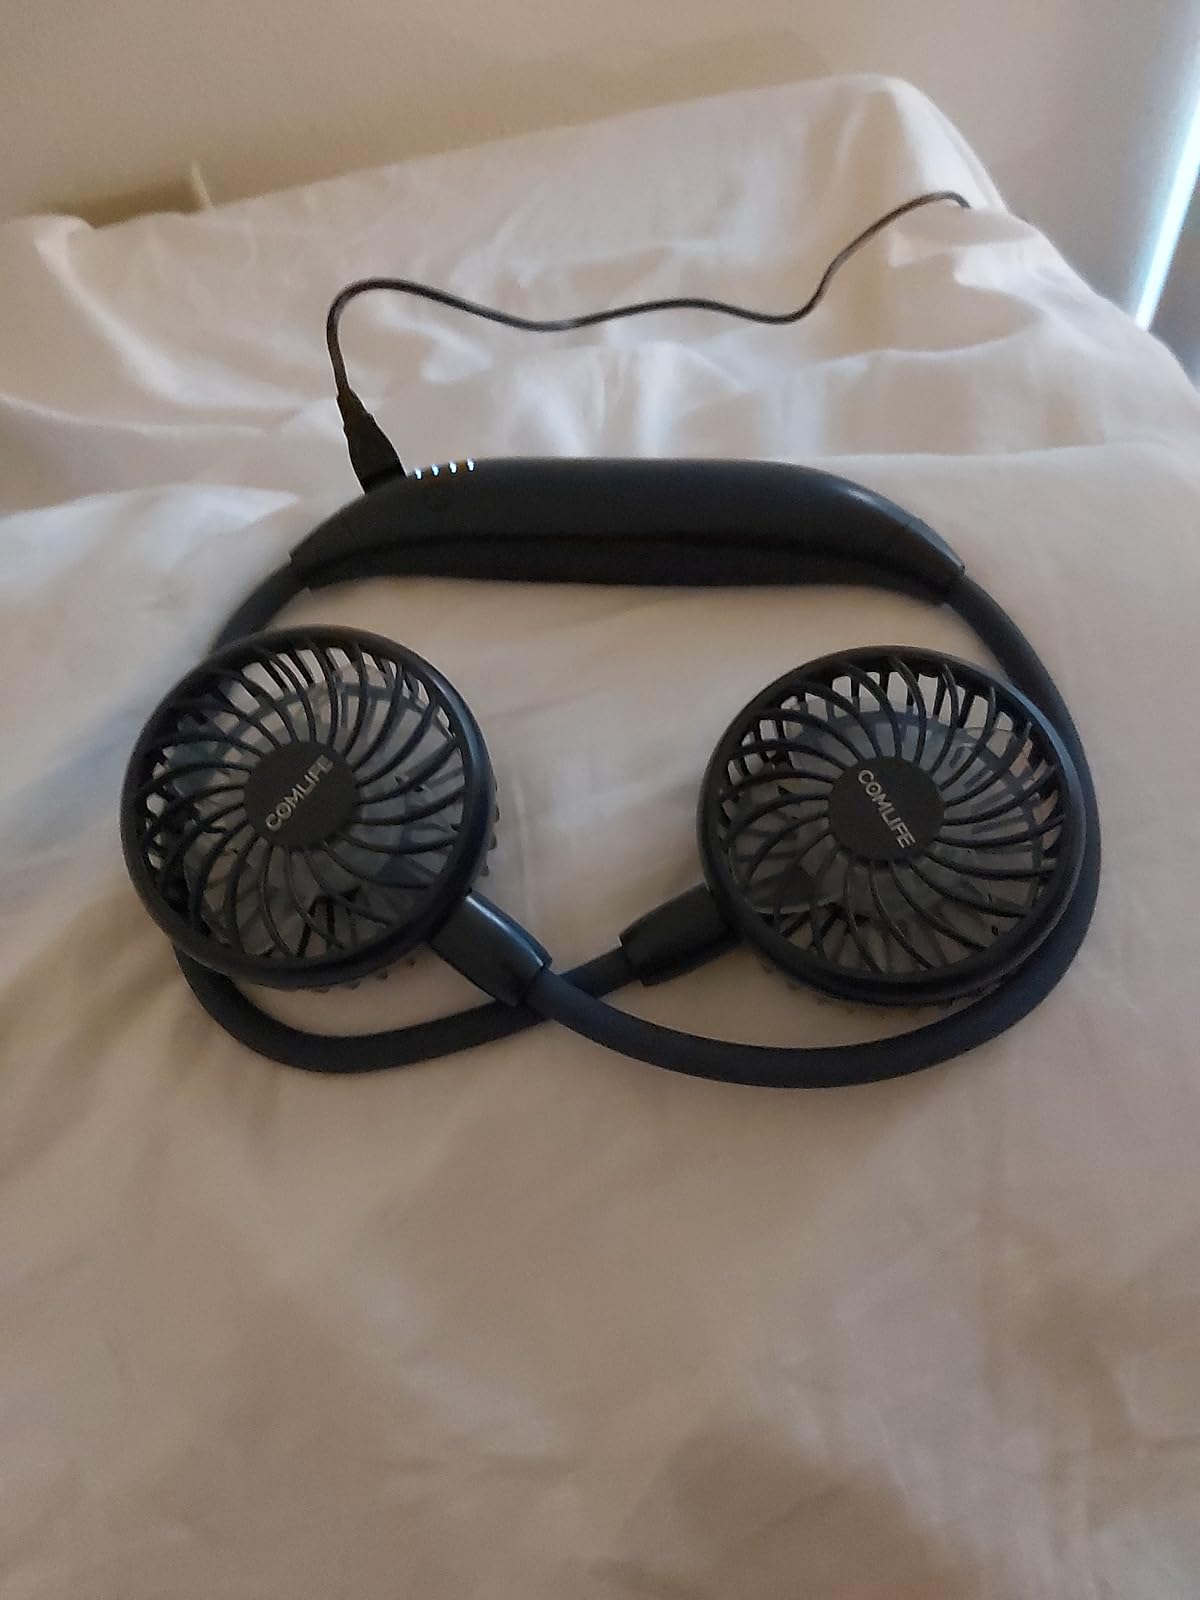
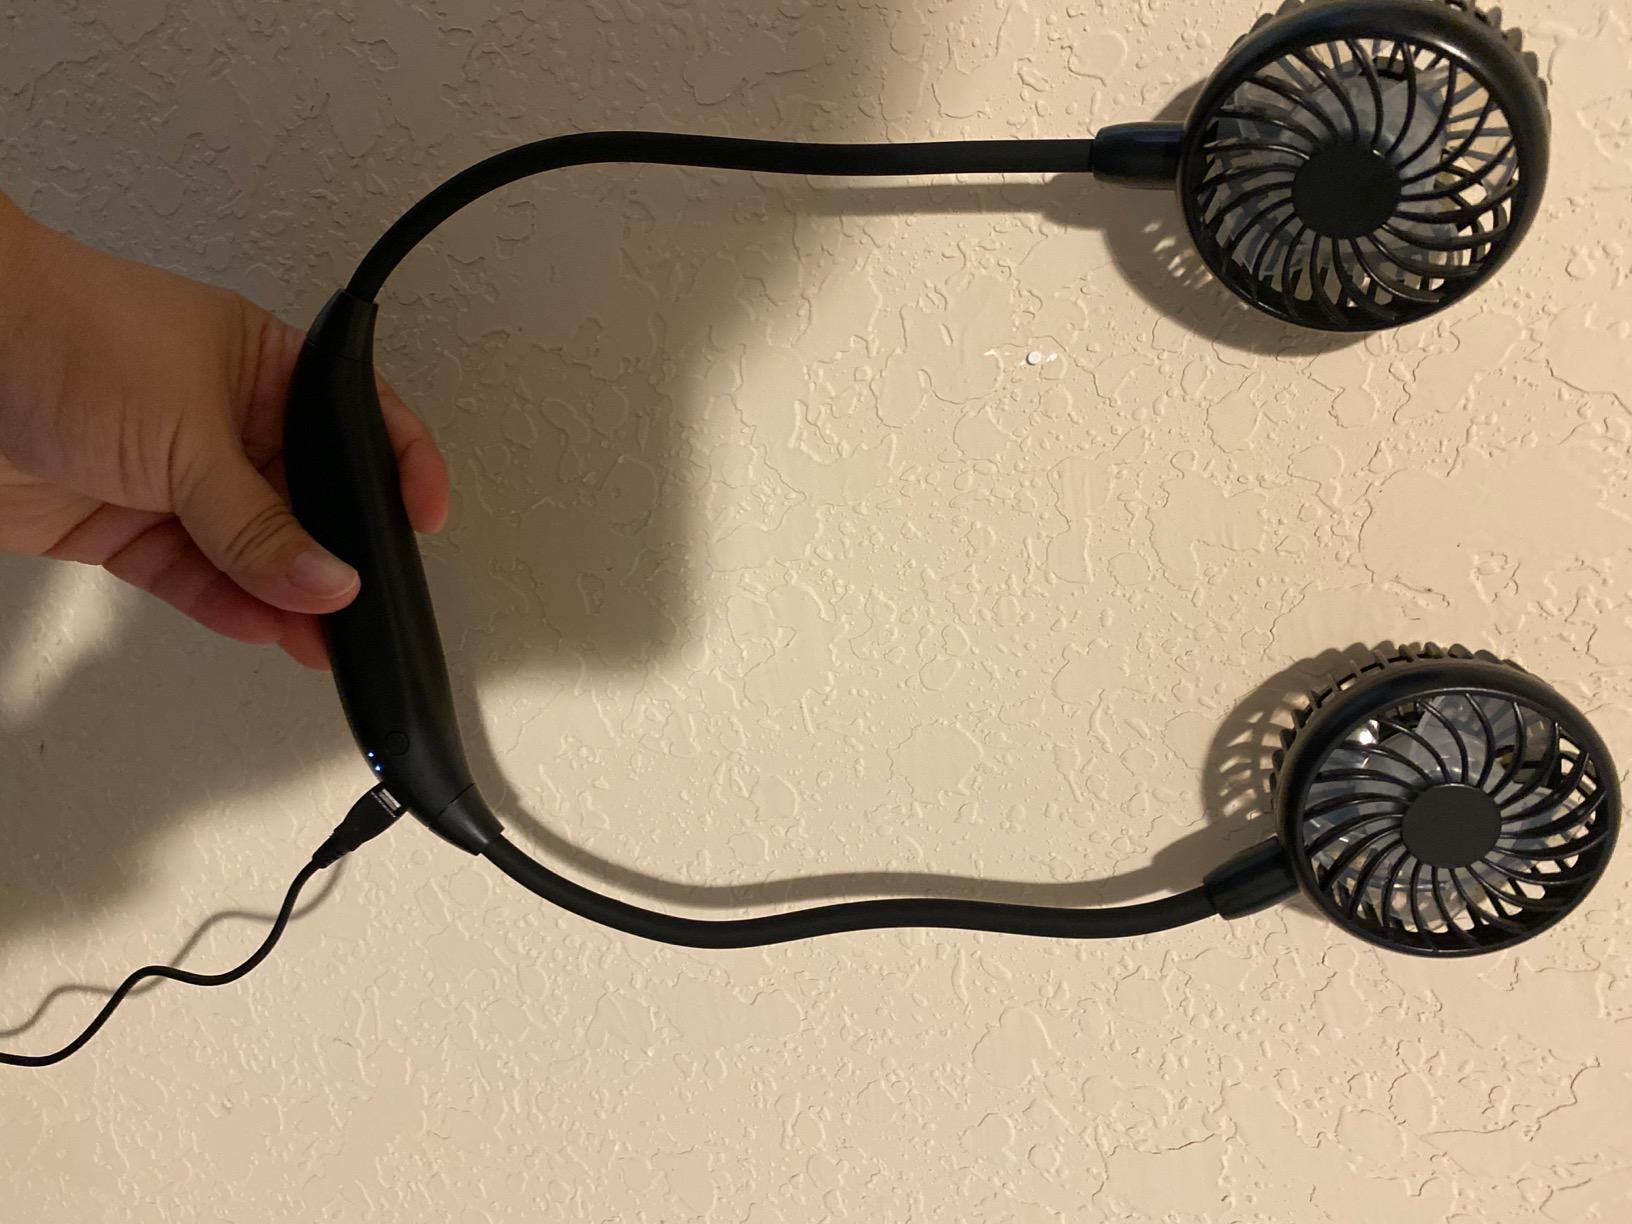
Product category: fan
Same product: no